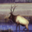
Label: deer